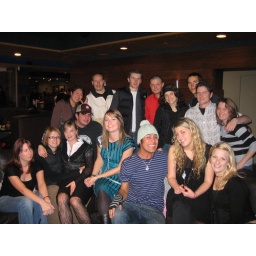
The girl in green